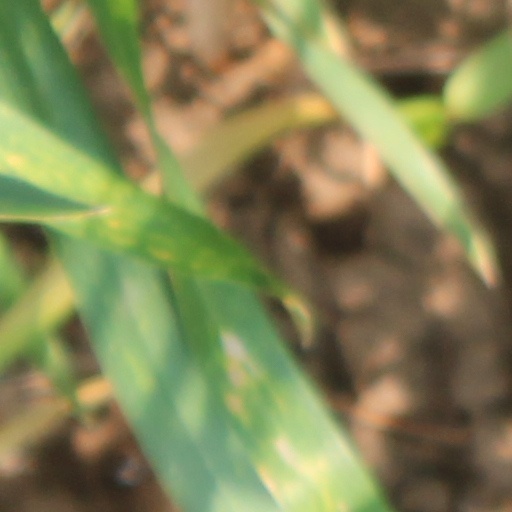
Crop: wheat